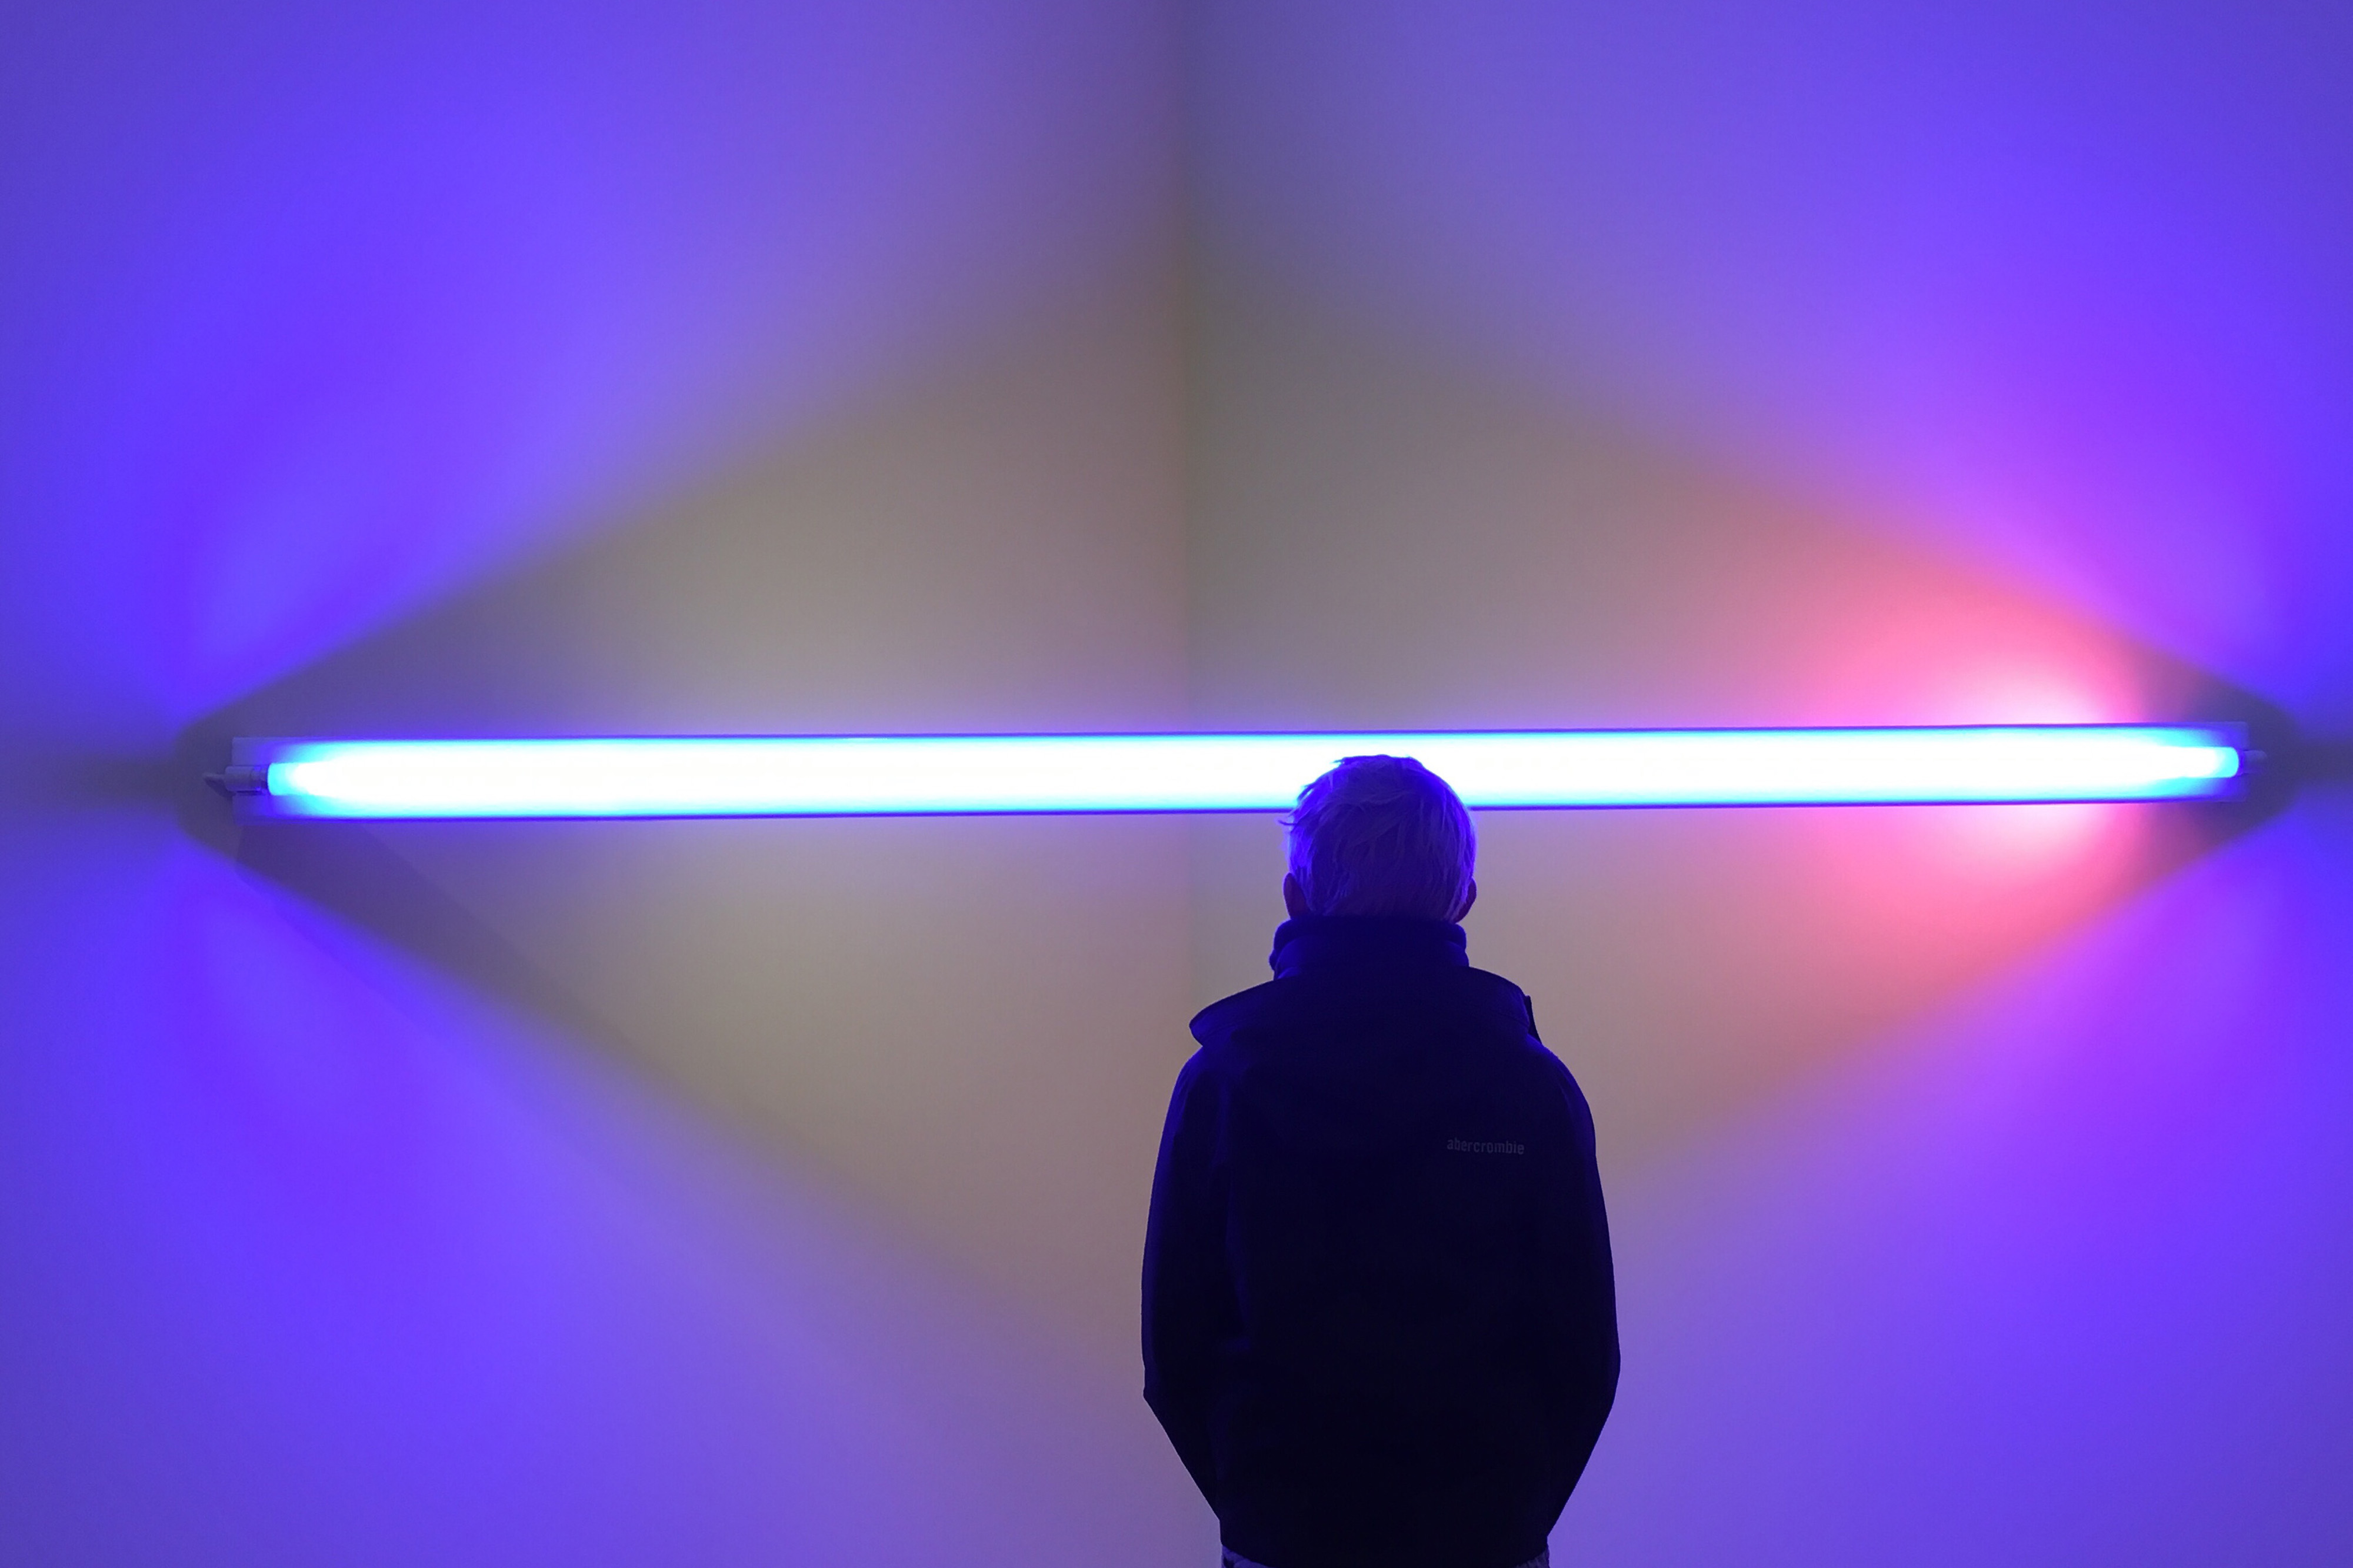
violet, purple, blue, light, Visual effect lighting, lighting, neon, technology, electric blue, photography, shadow